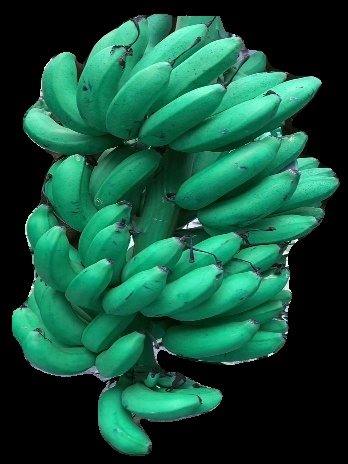
Variety: rasbale
Grade: grade1